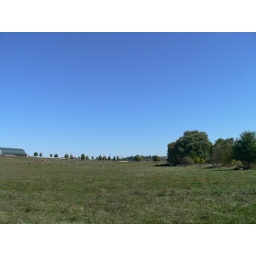
A cow pasture (note sleeping cow right). And off in the distance, Virginia Tech's Slusher Tower (on the horizon near the trees).